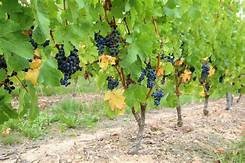
Label: grape